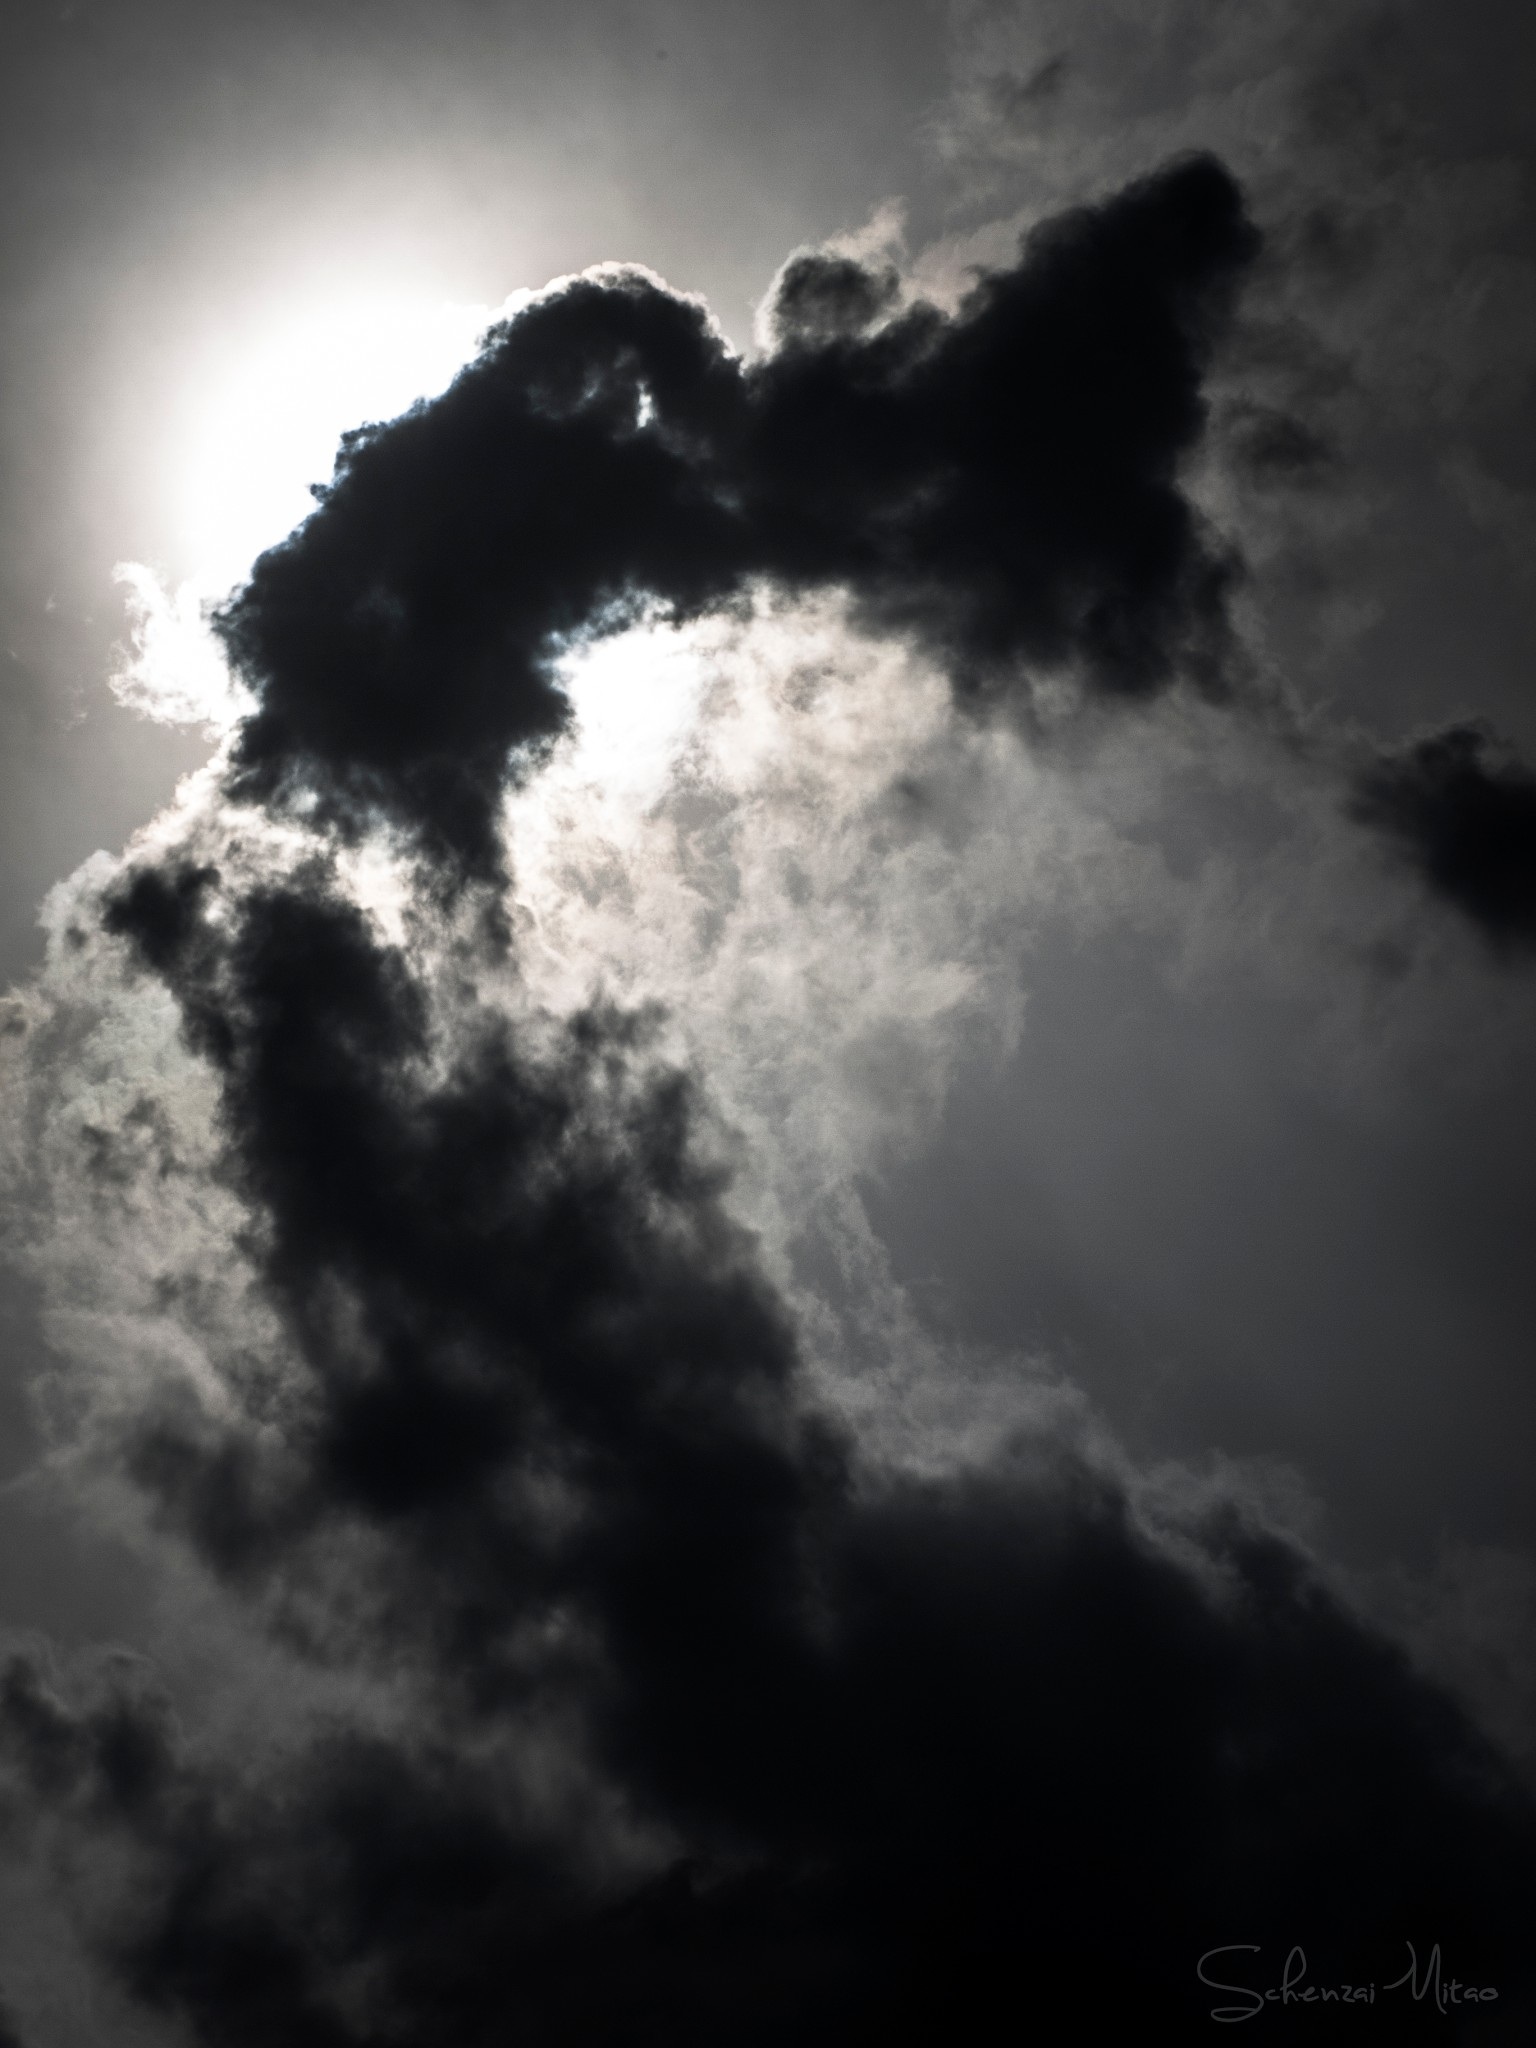
cloud, black and white, sky, sun, sunlight, atmosphere, dark, high, weather, cumulus, darkness, monochrome, looking up, thunder, sunny, day, meteorological phenomenon, monochrome photography, atmosphere of earth